Dark energy

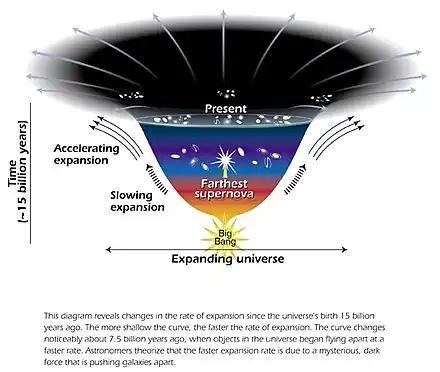
Diagram representing the accelerated expansion of the universe due to dark energy.

High-precision measurements of the expansion of the universe are required to understand how the expansion rate changes over time and space. In general relativity, the evolution of the expansion rate is estimated from the curvature of the universe and the cosmological equation of state (the relationship between temperature, pressure, and combined matter, energy, and vacuum energy density for any region of space). Measuring the equation of state for dark energy is one of the biggest efforts in observational cosmology today. Adding the cosmological constant to cosmology's standard FLRW metric leads to the Lambda-CDM model, which has been referred to as the ""standard model of cosmology"" because of its precise agreement with observations.